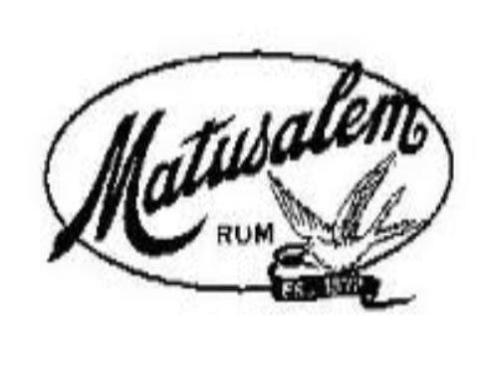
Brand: matusalem
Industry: Food